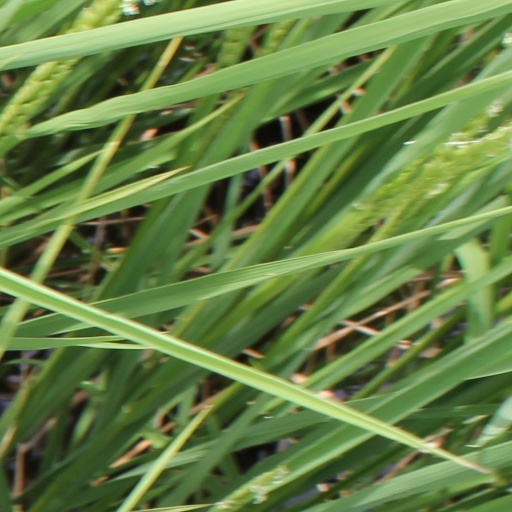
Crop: rice